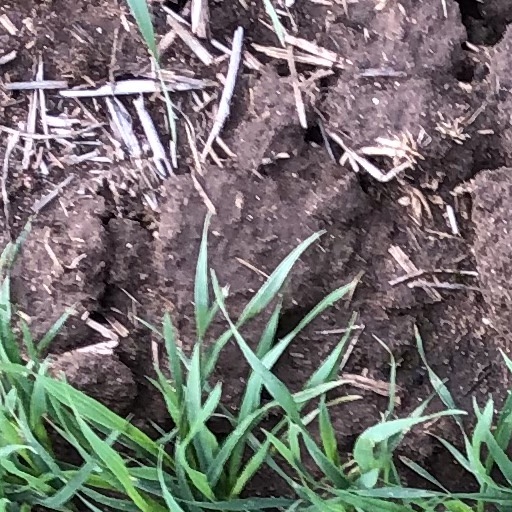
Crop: wheat